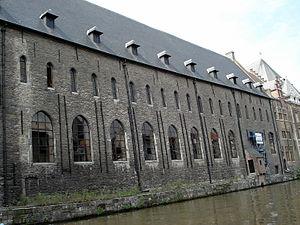
Cet article présente la liste des couvents et des carmels en Belgique et présente à chaque fois, pour chaque édifice religieux classé par ordre alphabétique, sa localisation, la date et l'origine de sa fondation, son ordre religieux de rattachement, et la situation actuelle du couvent ou du carmel.
Le Couvent des dominicains de Gand, appelé couramment Pand, pour Pand der Dominicanen, est un ancien couvent de dominicains, construit en 1370.